Burying the Hatchet ceremony (Nova Scotia)

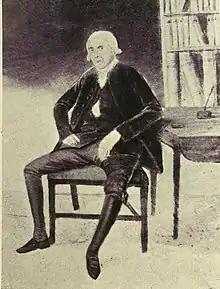
Richard Bulkeley

On June 25, 1761, a Burying of the Hatchet ceremony was held at Governor Jonathan Belcher's garden on what us now Spring Garden Road, Halifax in front of the Court House.